Bonnie and Clyde

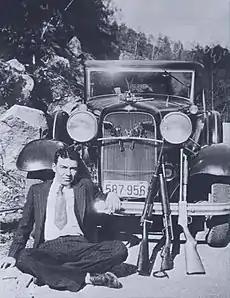
W. D. Jones committed two murders in his first two weeks with Barrow at age 16. The cut-down shotgun is one of his "whippet" guns.

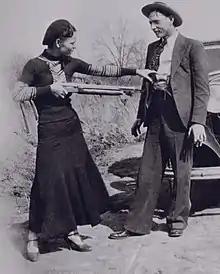
Bonnie with a shotgun reaches for a pistol in Clyde's waistband.

The group escaped the police at Joplin but left behind most of their possessions at the apartment, including Buck's parole papers (three weeks old), a large arsenal of weapons, a handwritten poem by Bonnie, and a camera with several rolls of undeveloped film. Police developed the film at "The Joplin Globe" and found many photos of Barrow, Parker, and Jones posing and pointing weapons at one another. The "Globe" sent the poem and the photos over the newswire, including a photo of Parker clenching a cigar in her teeth and a pistol in her hand. The Barrow Gang subsequently became front-page news throughout the United States.